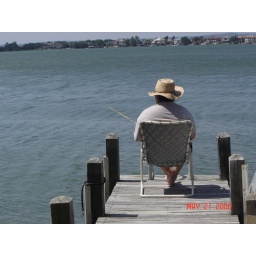
My son fishing at his great-grandma's house in Horseshoe Bay!